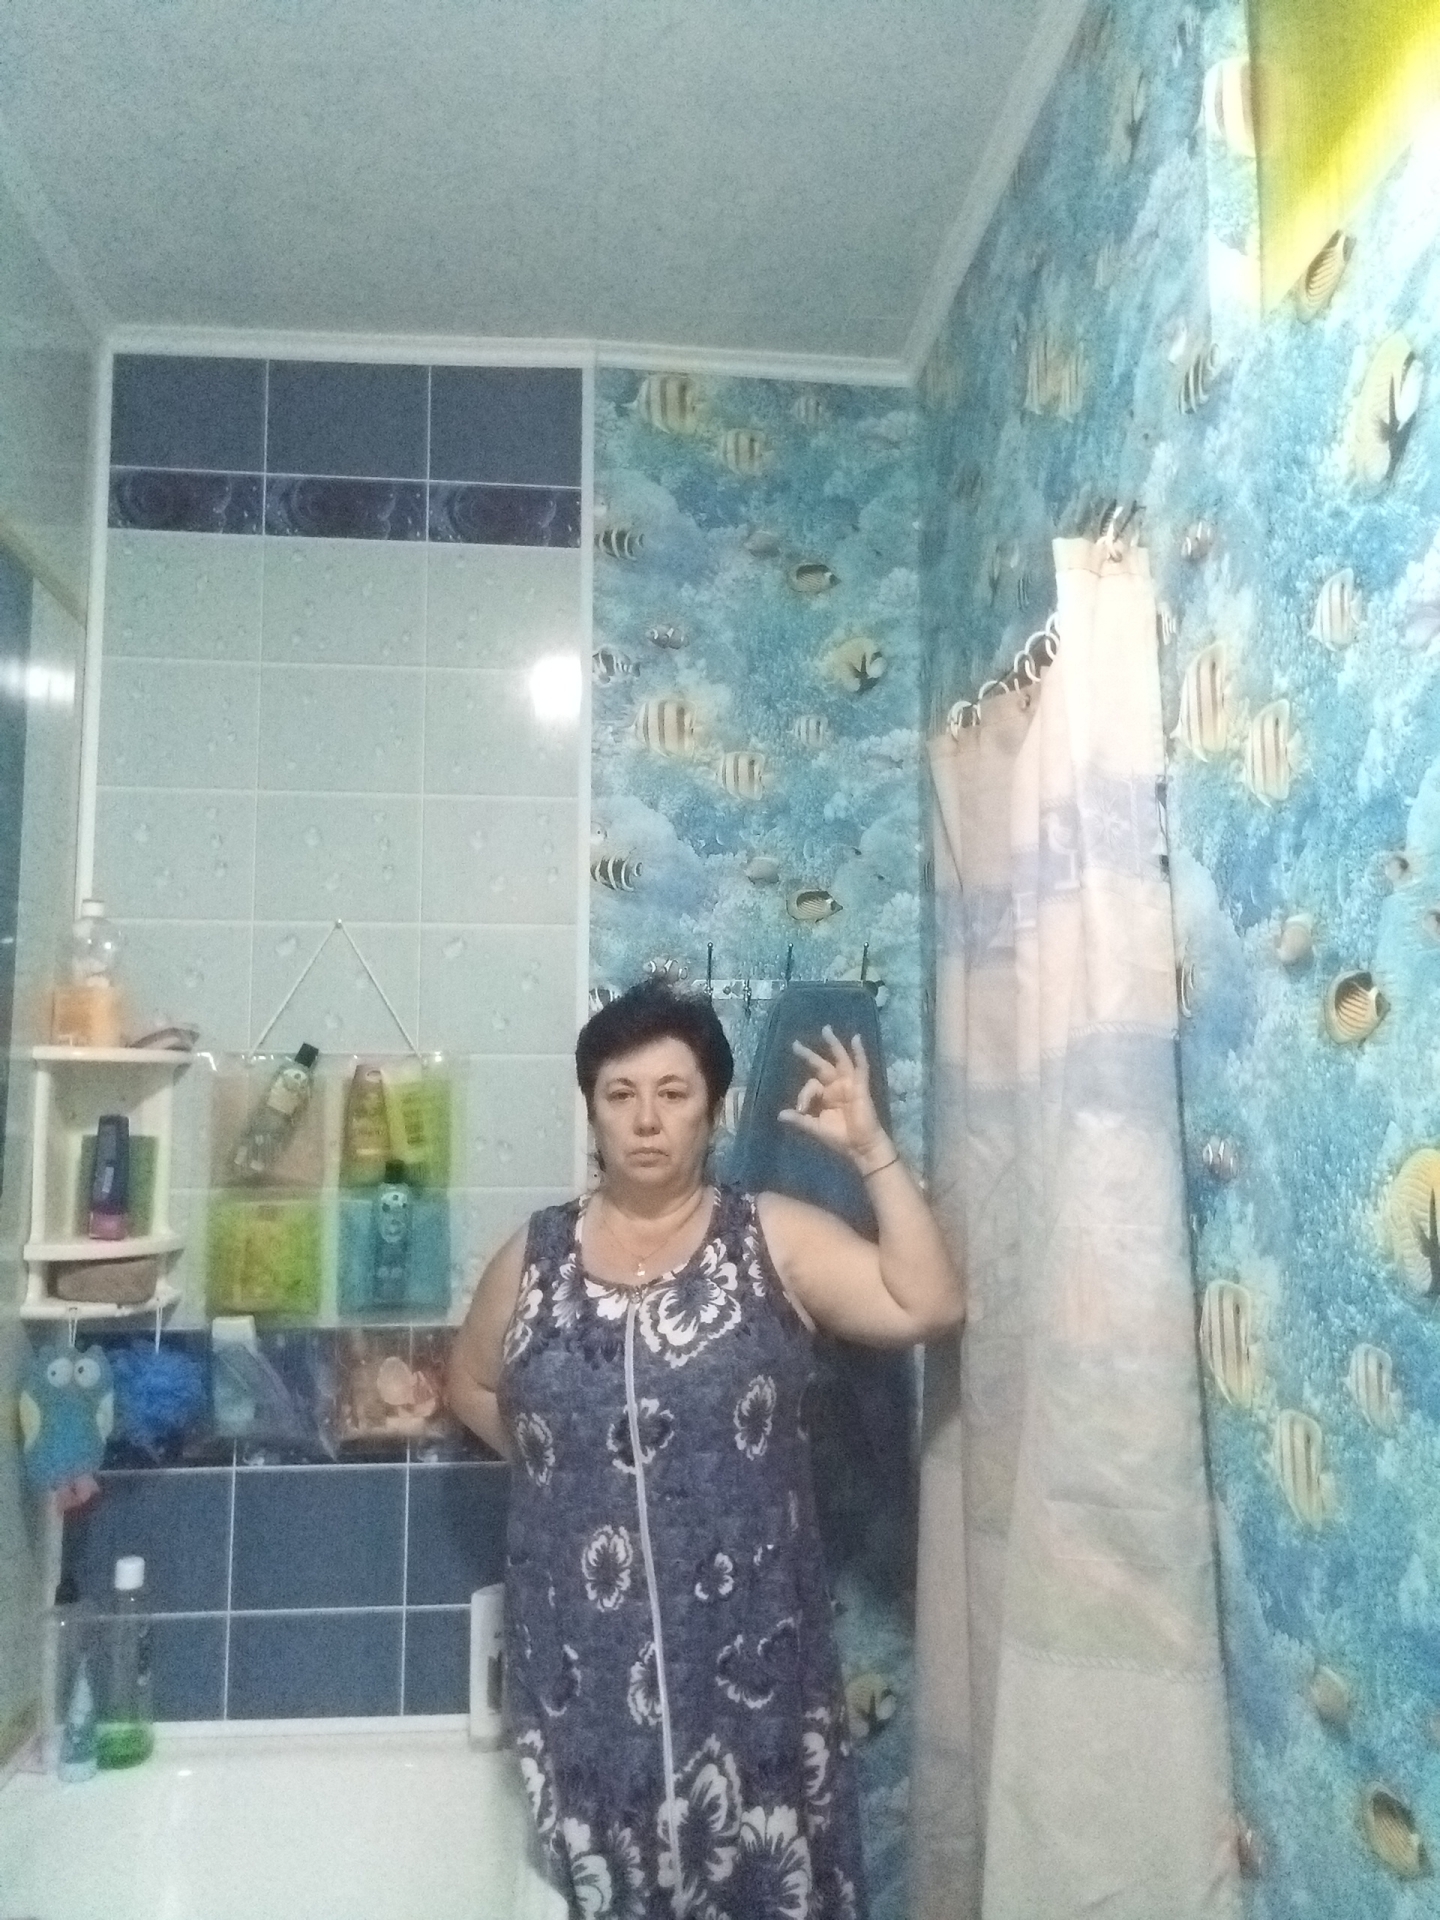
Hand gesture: ok